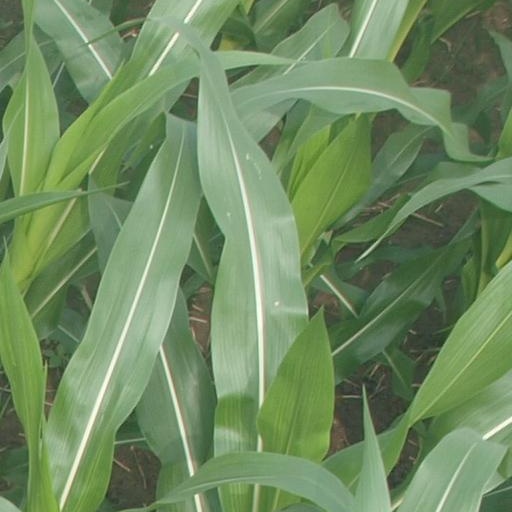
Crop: maize; corn